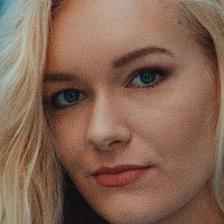
Label: faces